Dysphania ambrosioides

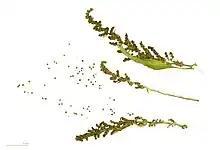
"Dysphania ambrosioides" – MHNT

Epazote essential oil contains ascaridole (up to 70%), limonene, p-cymene, and smaller amounts of numerous other monoterpenes and monoterpene derivatives (myrcene, terpinene, thymol, camphor and trans-isocarveol). Ascaridole (1,4-peroxido-p-menth-2-ene) is rather an uncommon constituent of spices; another plant owing much of its character to this monoterpene peroxide is boldo. Ascaridole is slightly toxic and has a pungent, not very pleasant flavor. In pure form, ascaridole decomposes violently upon heating, but this is relatively weak in regards to energy release, since breaking the oxygen bond will not destroy the entire molecule. Ascaridole content is lower in epazote from Mexico than in epazote grown in Europe or Asia.